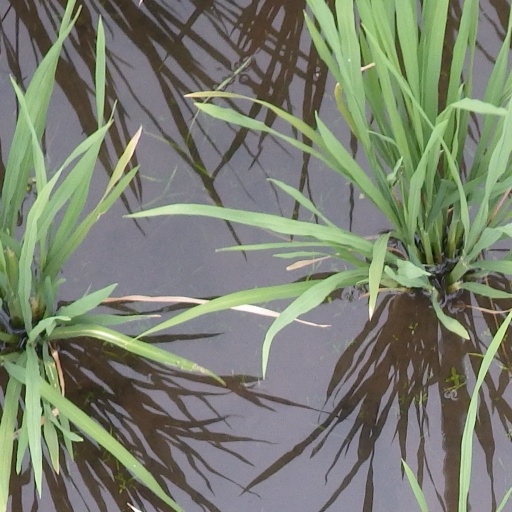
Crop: rice